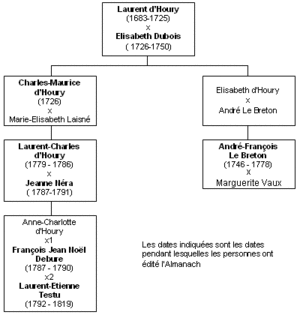
L’Almanach royal est un annuaire de l'administration française, fondé en 1683 par le libraire Laurent d’Houry, publié sous ce titre de 1700 à 1792, puis sous différents titres de 1793 à 1919.